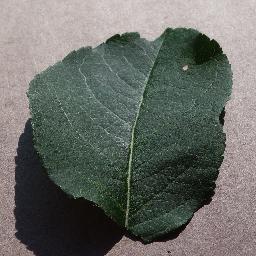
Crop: apple
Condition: healthy